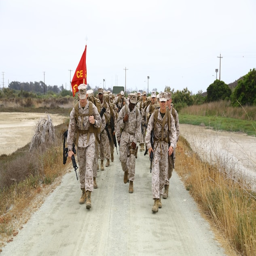
marines , loaded with packs and weapons , stay aligned in formation while hiking .